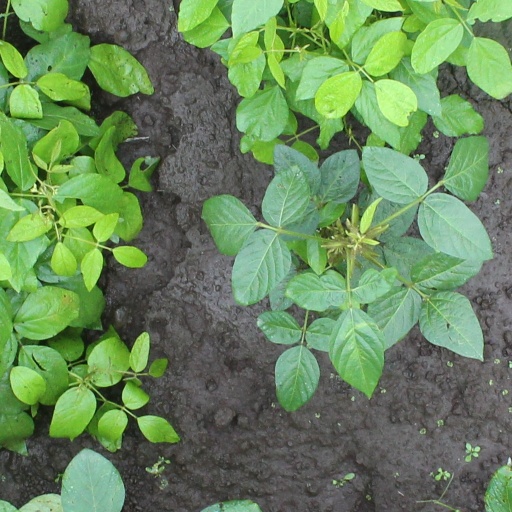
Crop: soybean